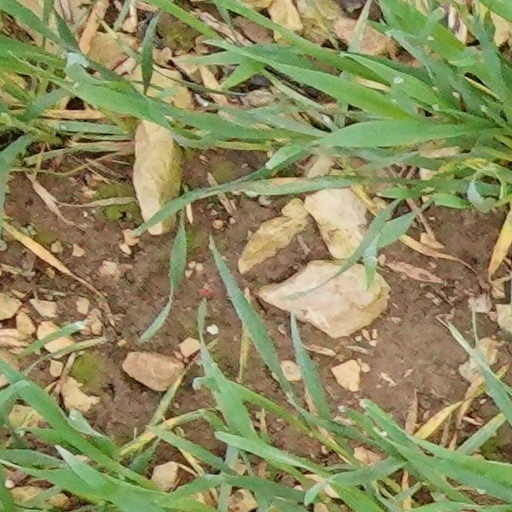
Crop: wheat